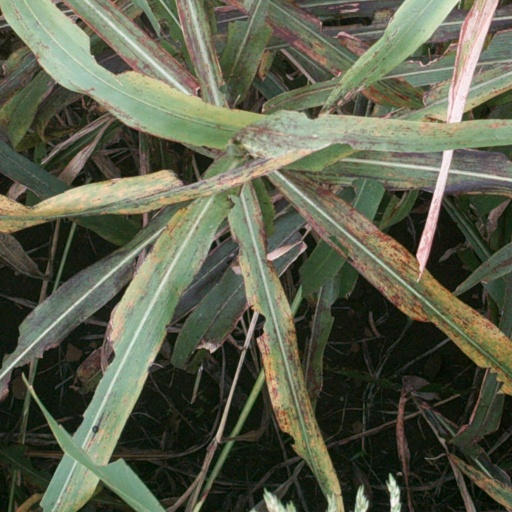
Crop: sorghum